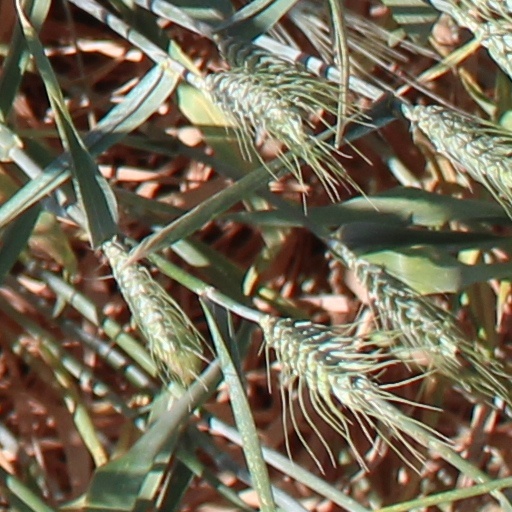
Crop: wheat